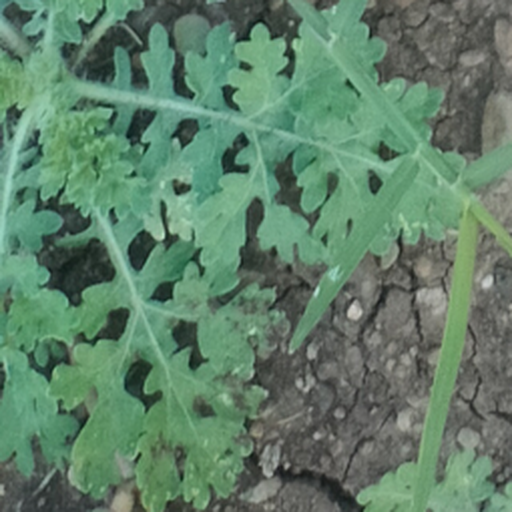
Weed species: Gajar_gavat_(Parthenium hysterophorus)